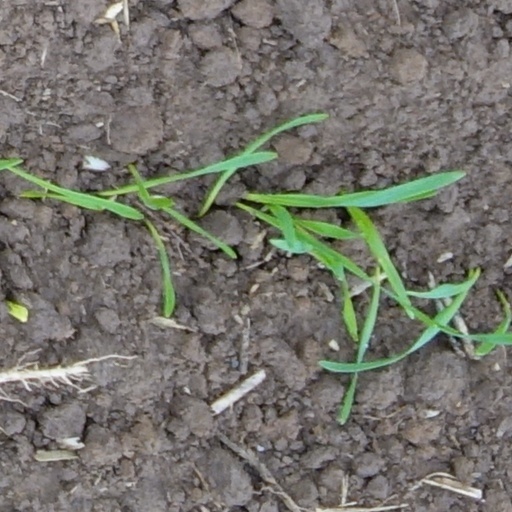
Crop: wheat